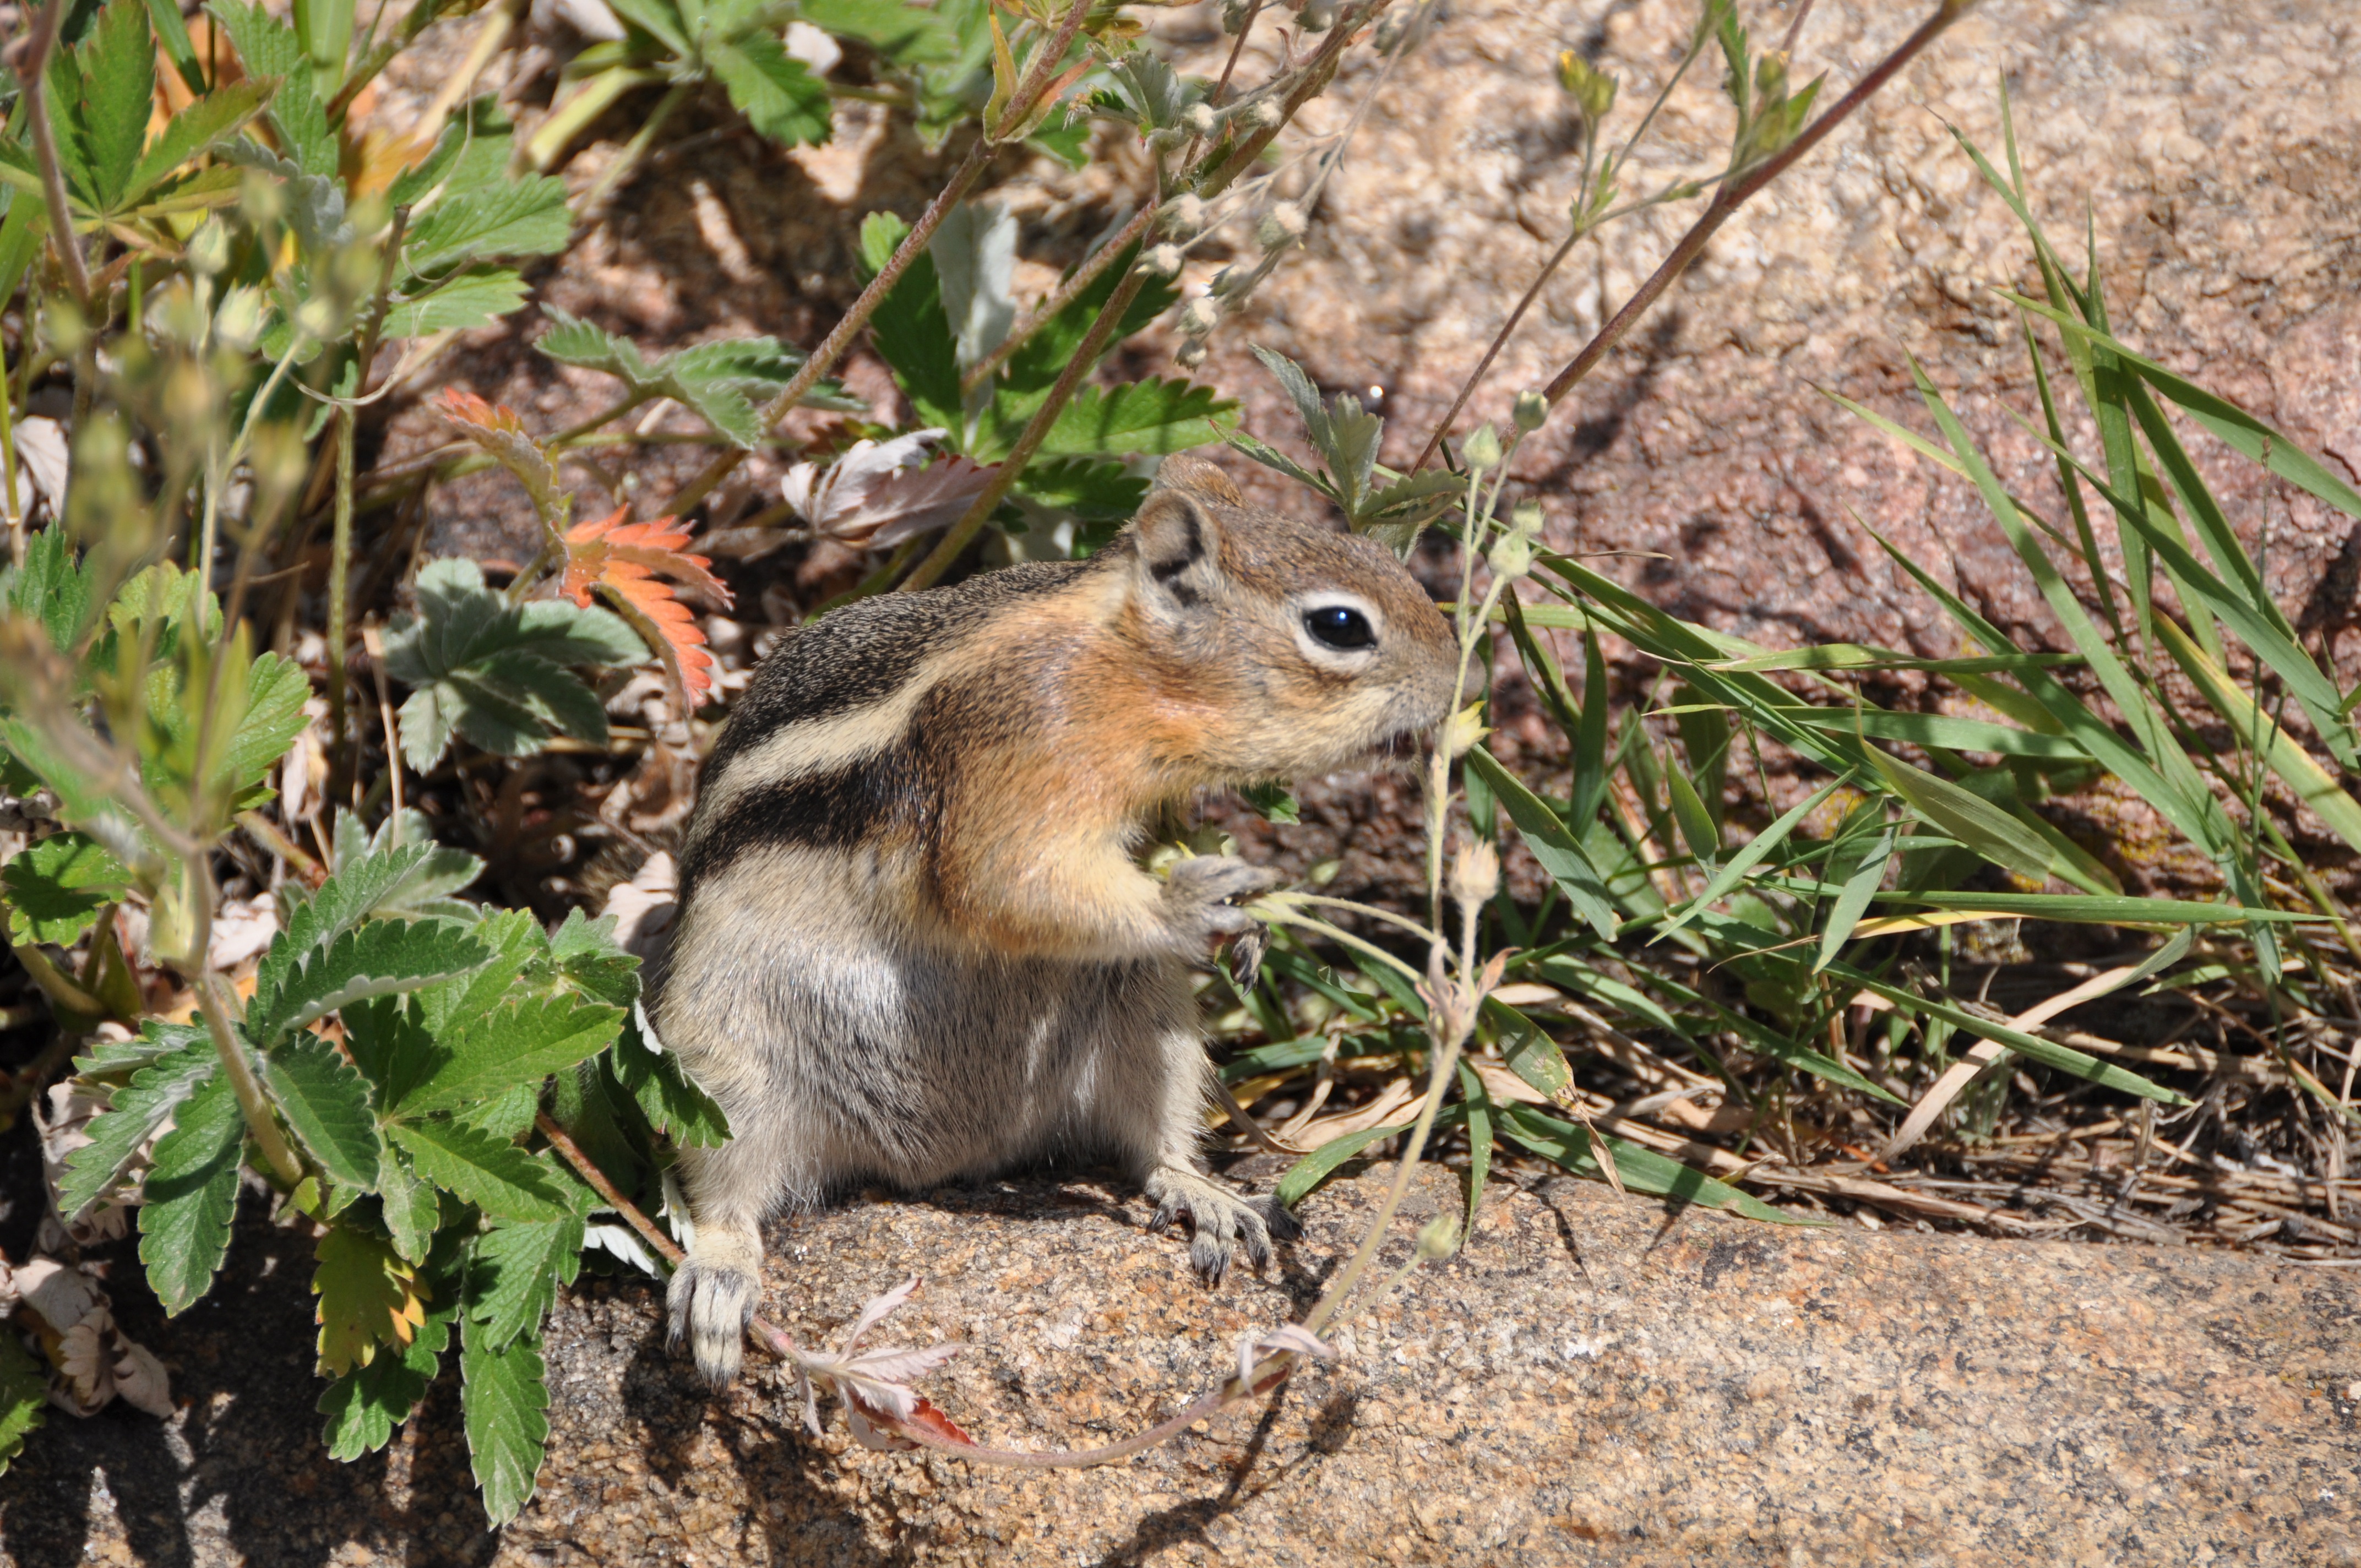
nature, animal, summer, wildlife, food, mammal, squirrel, eat, rodent, fauna, rodents, vertebrate, chipmunk, fox squirrel